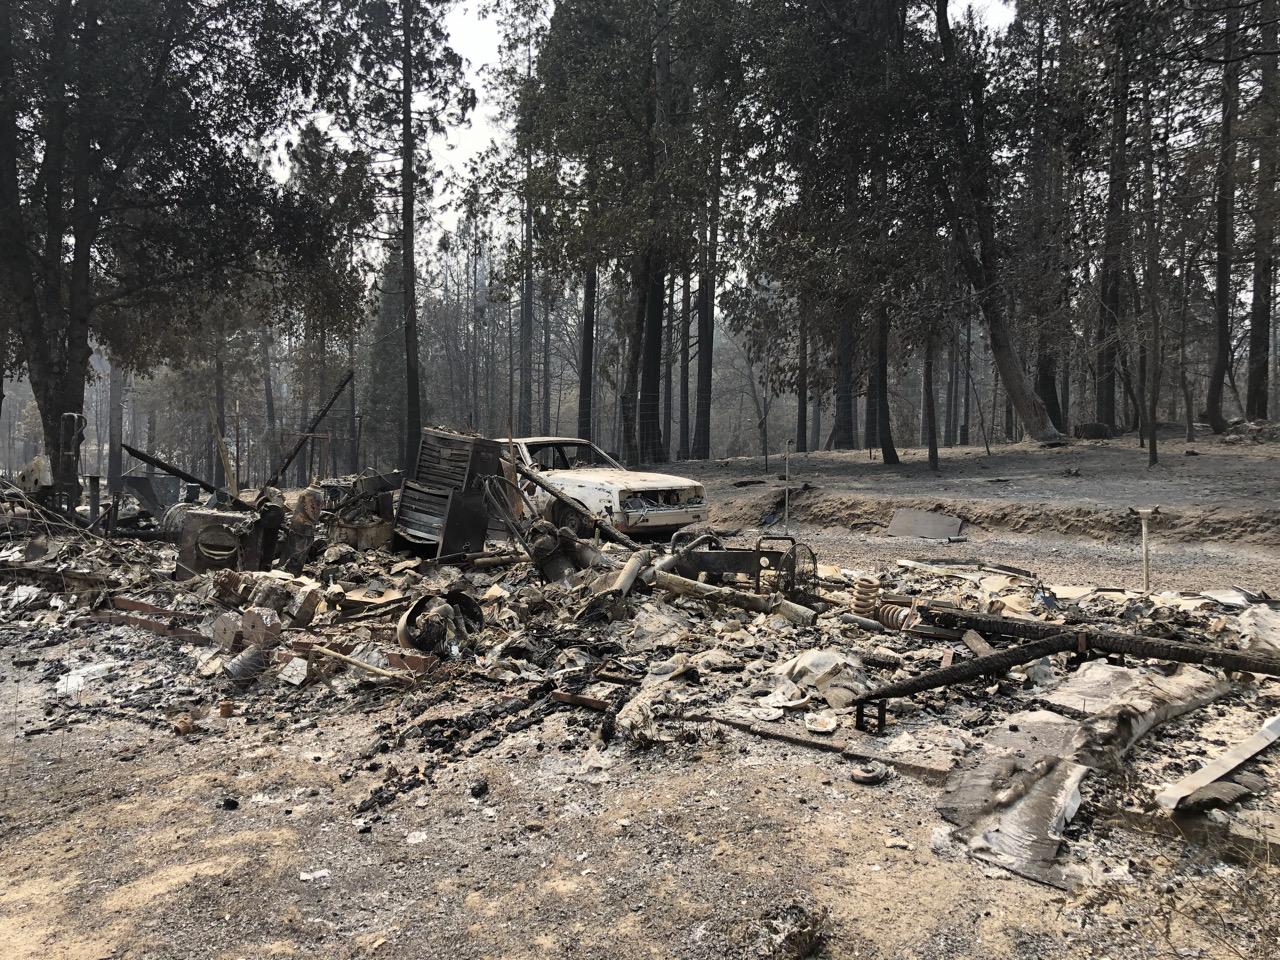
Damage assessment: destroyed